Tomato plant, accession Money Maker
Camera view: bottom (45 deg); turntable rotation: 330 degrees
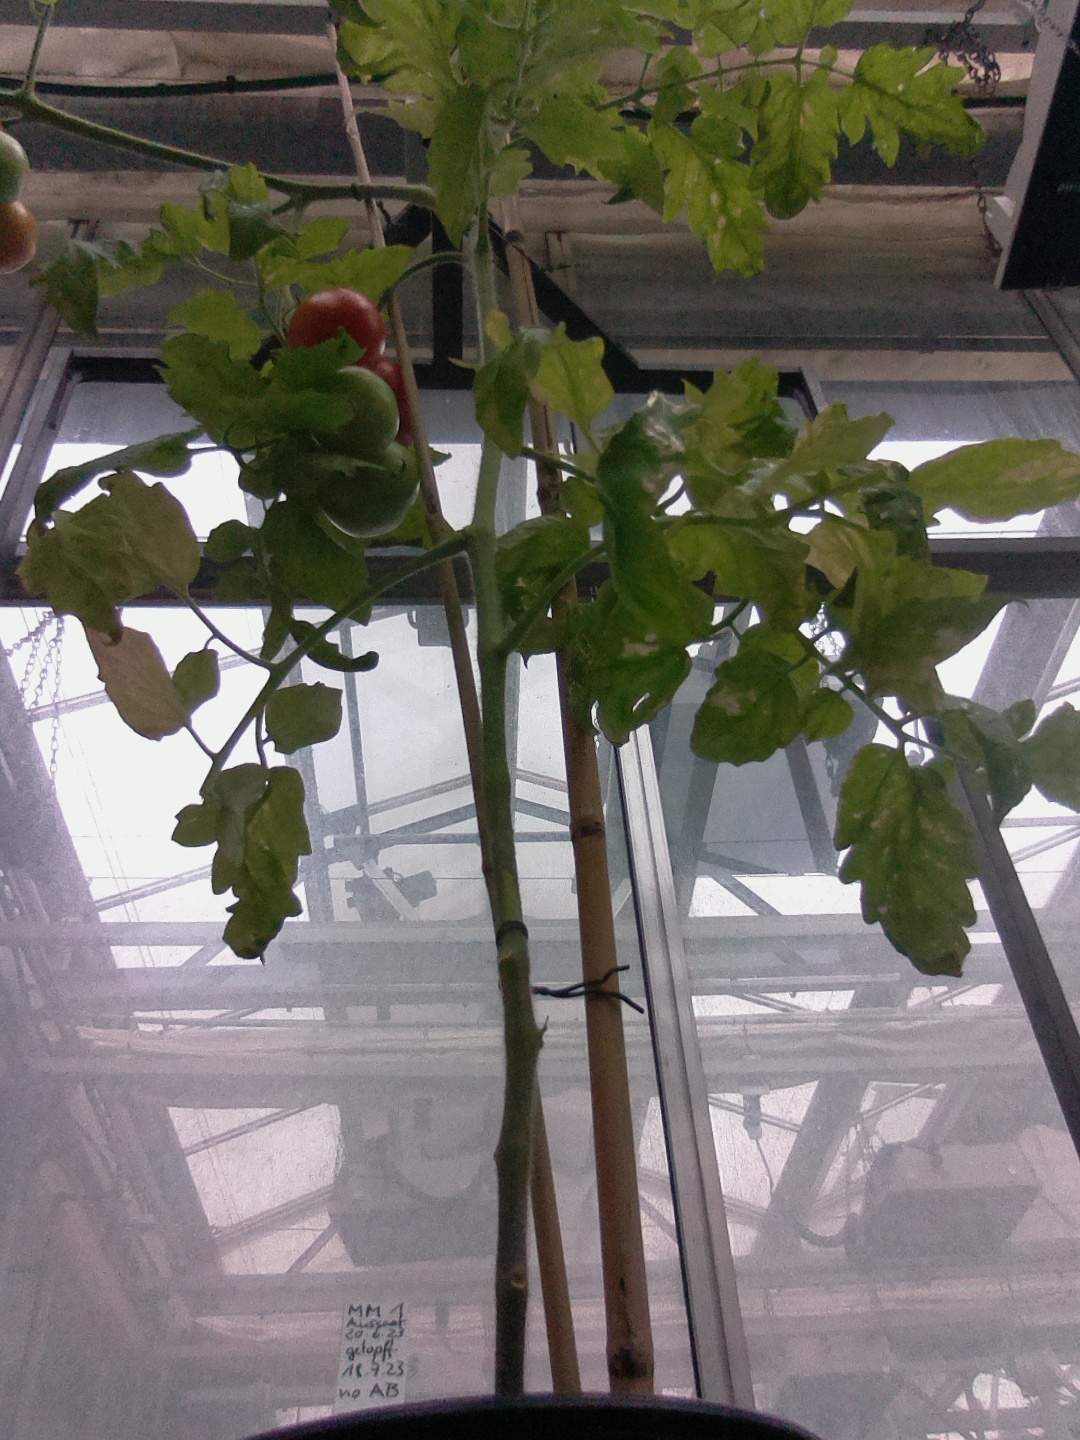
BBCH growth stage 87: 70%-80% of fruits show typical fully ripe color